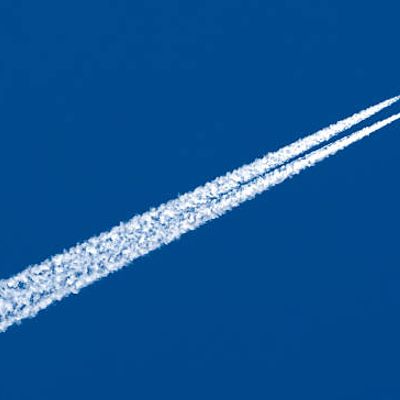
Cloud type: Contrail (Ct)